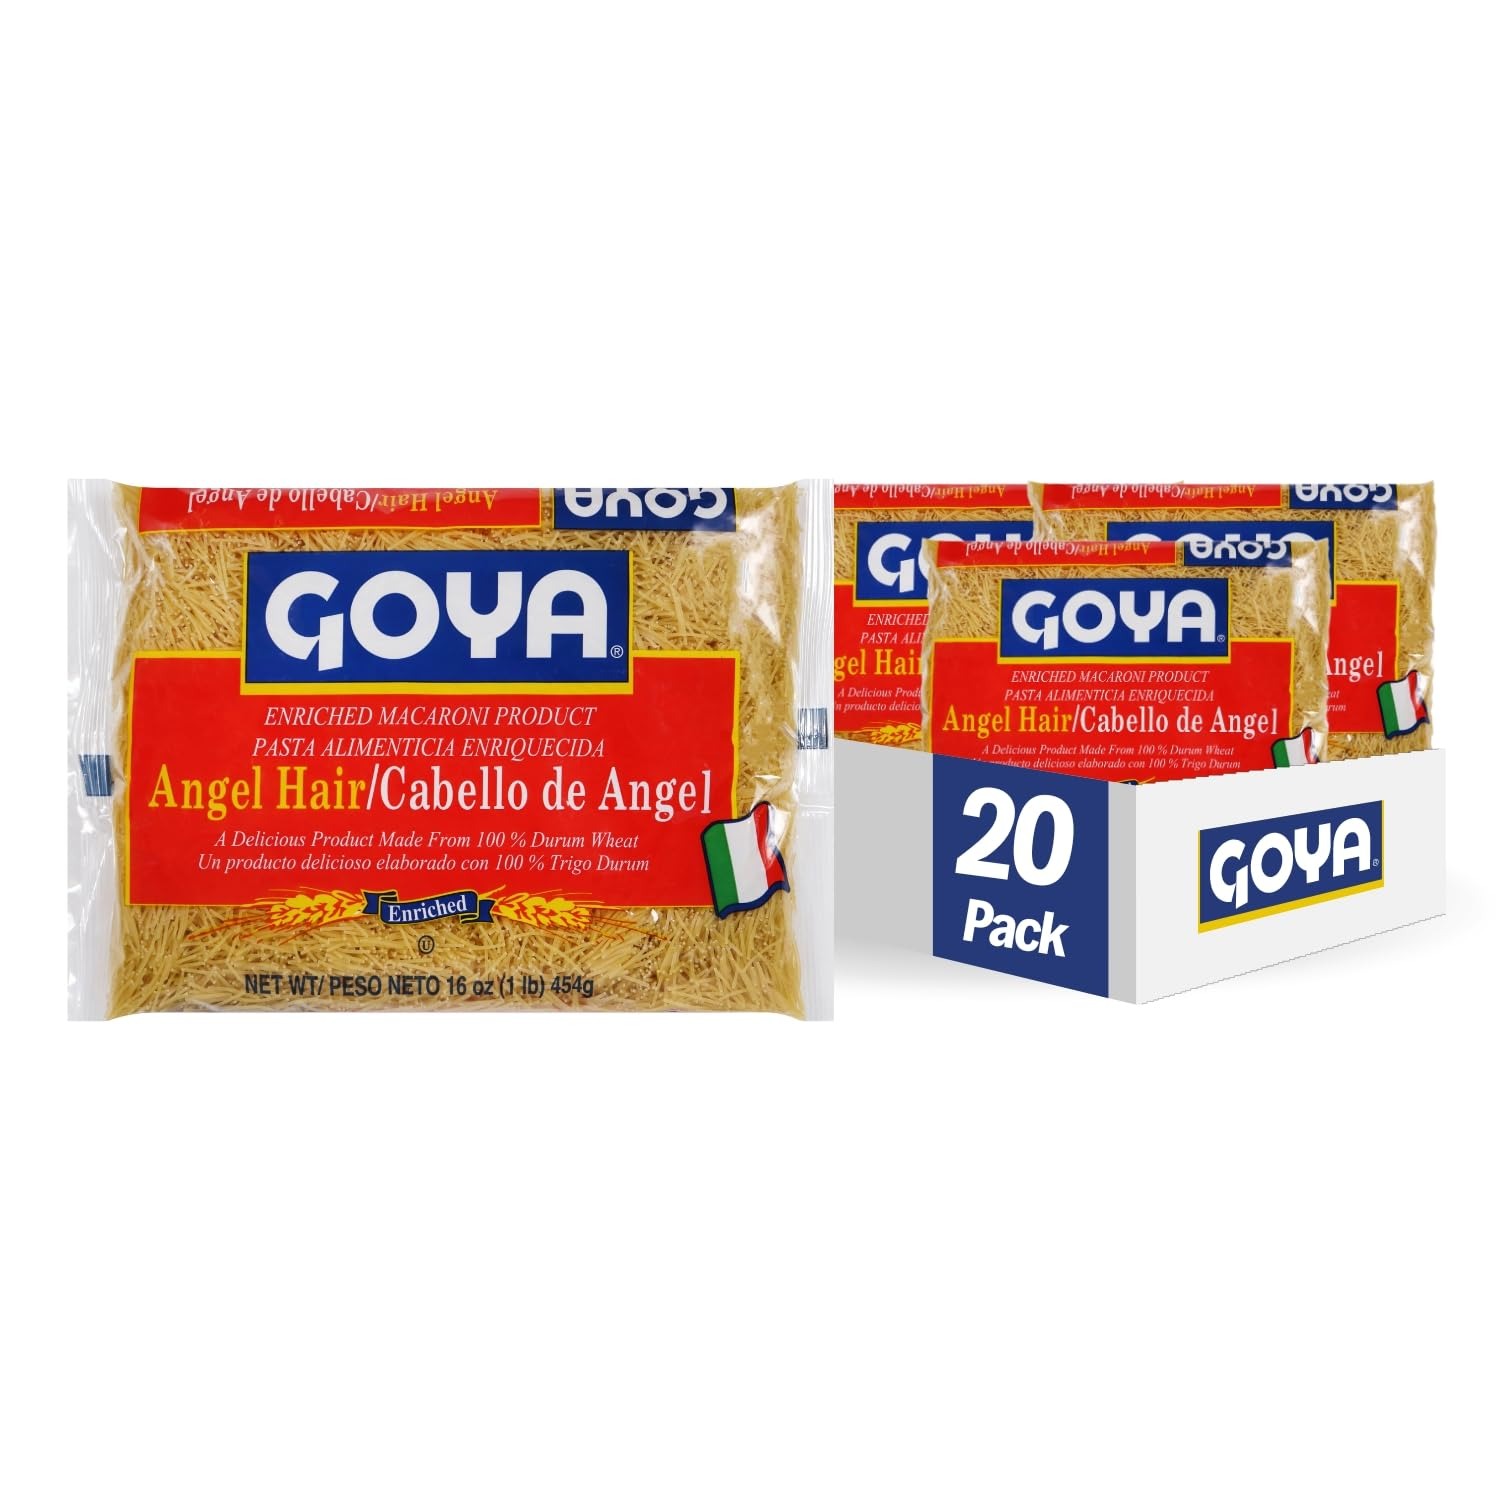
Item Name: Goya Foods Vermicelli, 16-Ounce (Pack of 20)
Bullet Point 1: DELICIOUS PASTA | Goya Angel Hair is a delicious product made from 100% durum wheat. Enjoy Goya Angel Hair with your favorite sauce for a great Italian dish anytime.
Bullet Point 2: CONVENIENT & VERSATILE | Enjoy Goya Angel Hair with your favorite sauce for a great Italian dish anytime, perfect for all of your favorite pasta or Latin soup recipes. An enriched Goya pasta product, Goya Angel Hair is sure to become your new pantry staple.
Bullet Point 3: NUTRITIONAL QUALITIES | Low Fat, Saturated Fat Free, Trans Fat Free, Cholesterol Free, Sodium Free
Bullet Point 4: PREMIUM QUALITY | If it's Goya... it has to be good! | ¡Si es Goya... tiene que ser bueno!
Bullet Point 5: PACK OF 20: 16 OZ BAGS | Single unit boxes and multipacks of Goya's extensive line of Pastas & Noodles available on Amazon, Amazon Fresh and Prime Pantry
Value: 320.0
Unit: Fl Oz

Price: 4.99